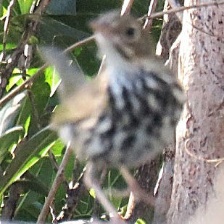
Species: OVENBIRD
Scientific name: SEIURUS AUROCAPILLA